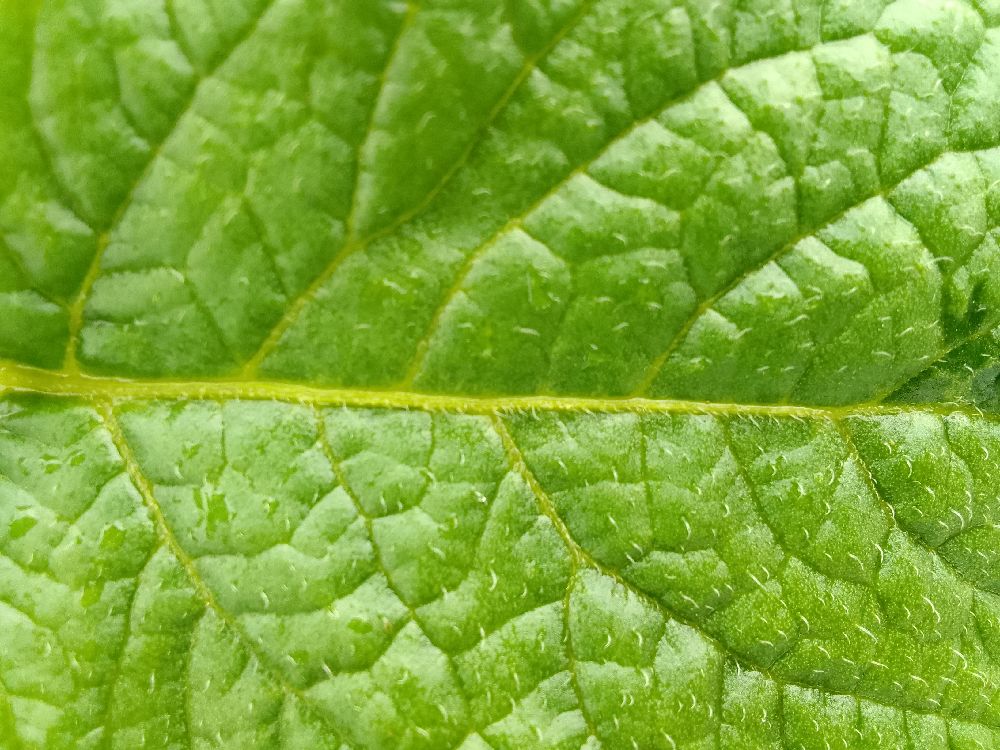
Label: Healthy